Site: brandenburg
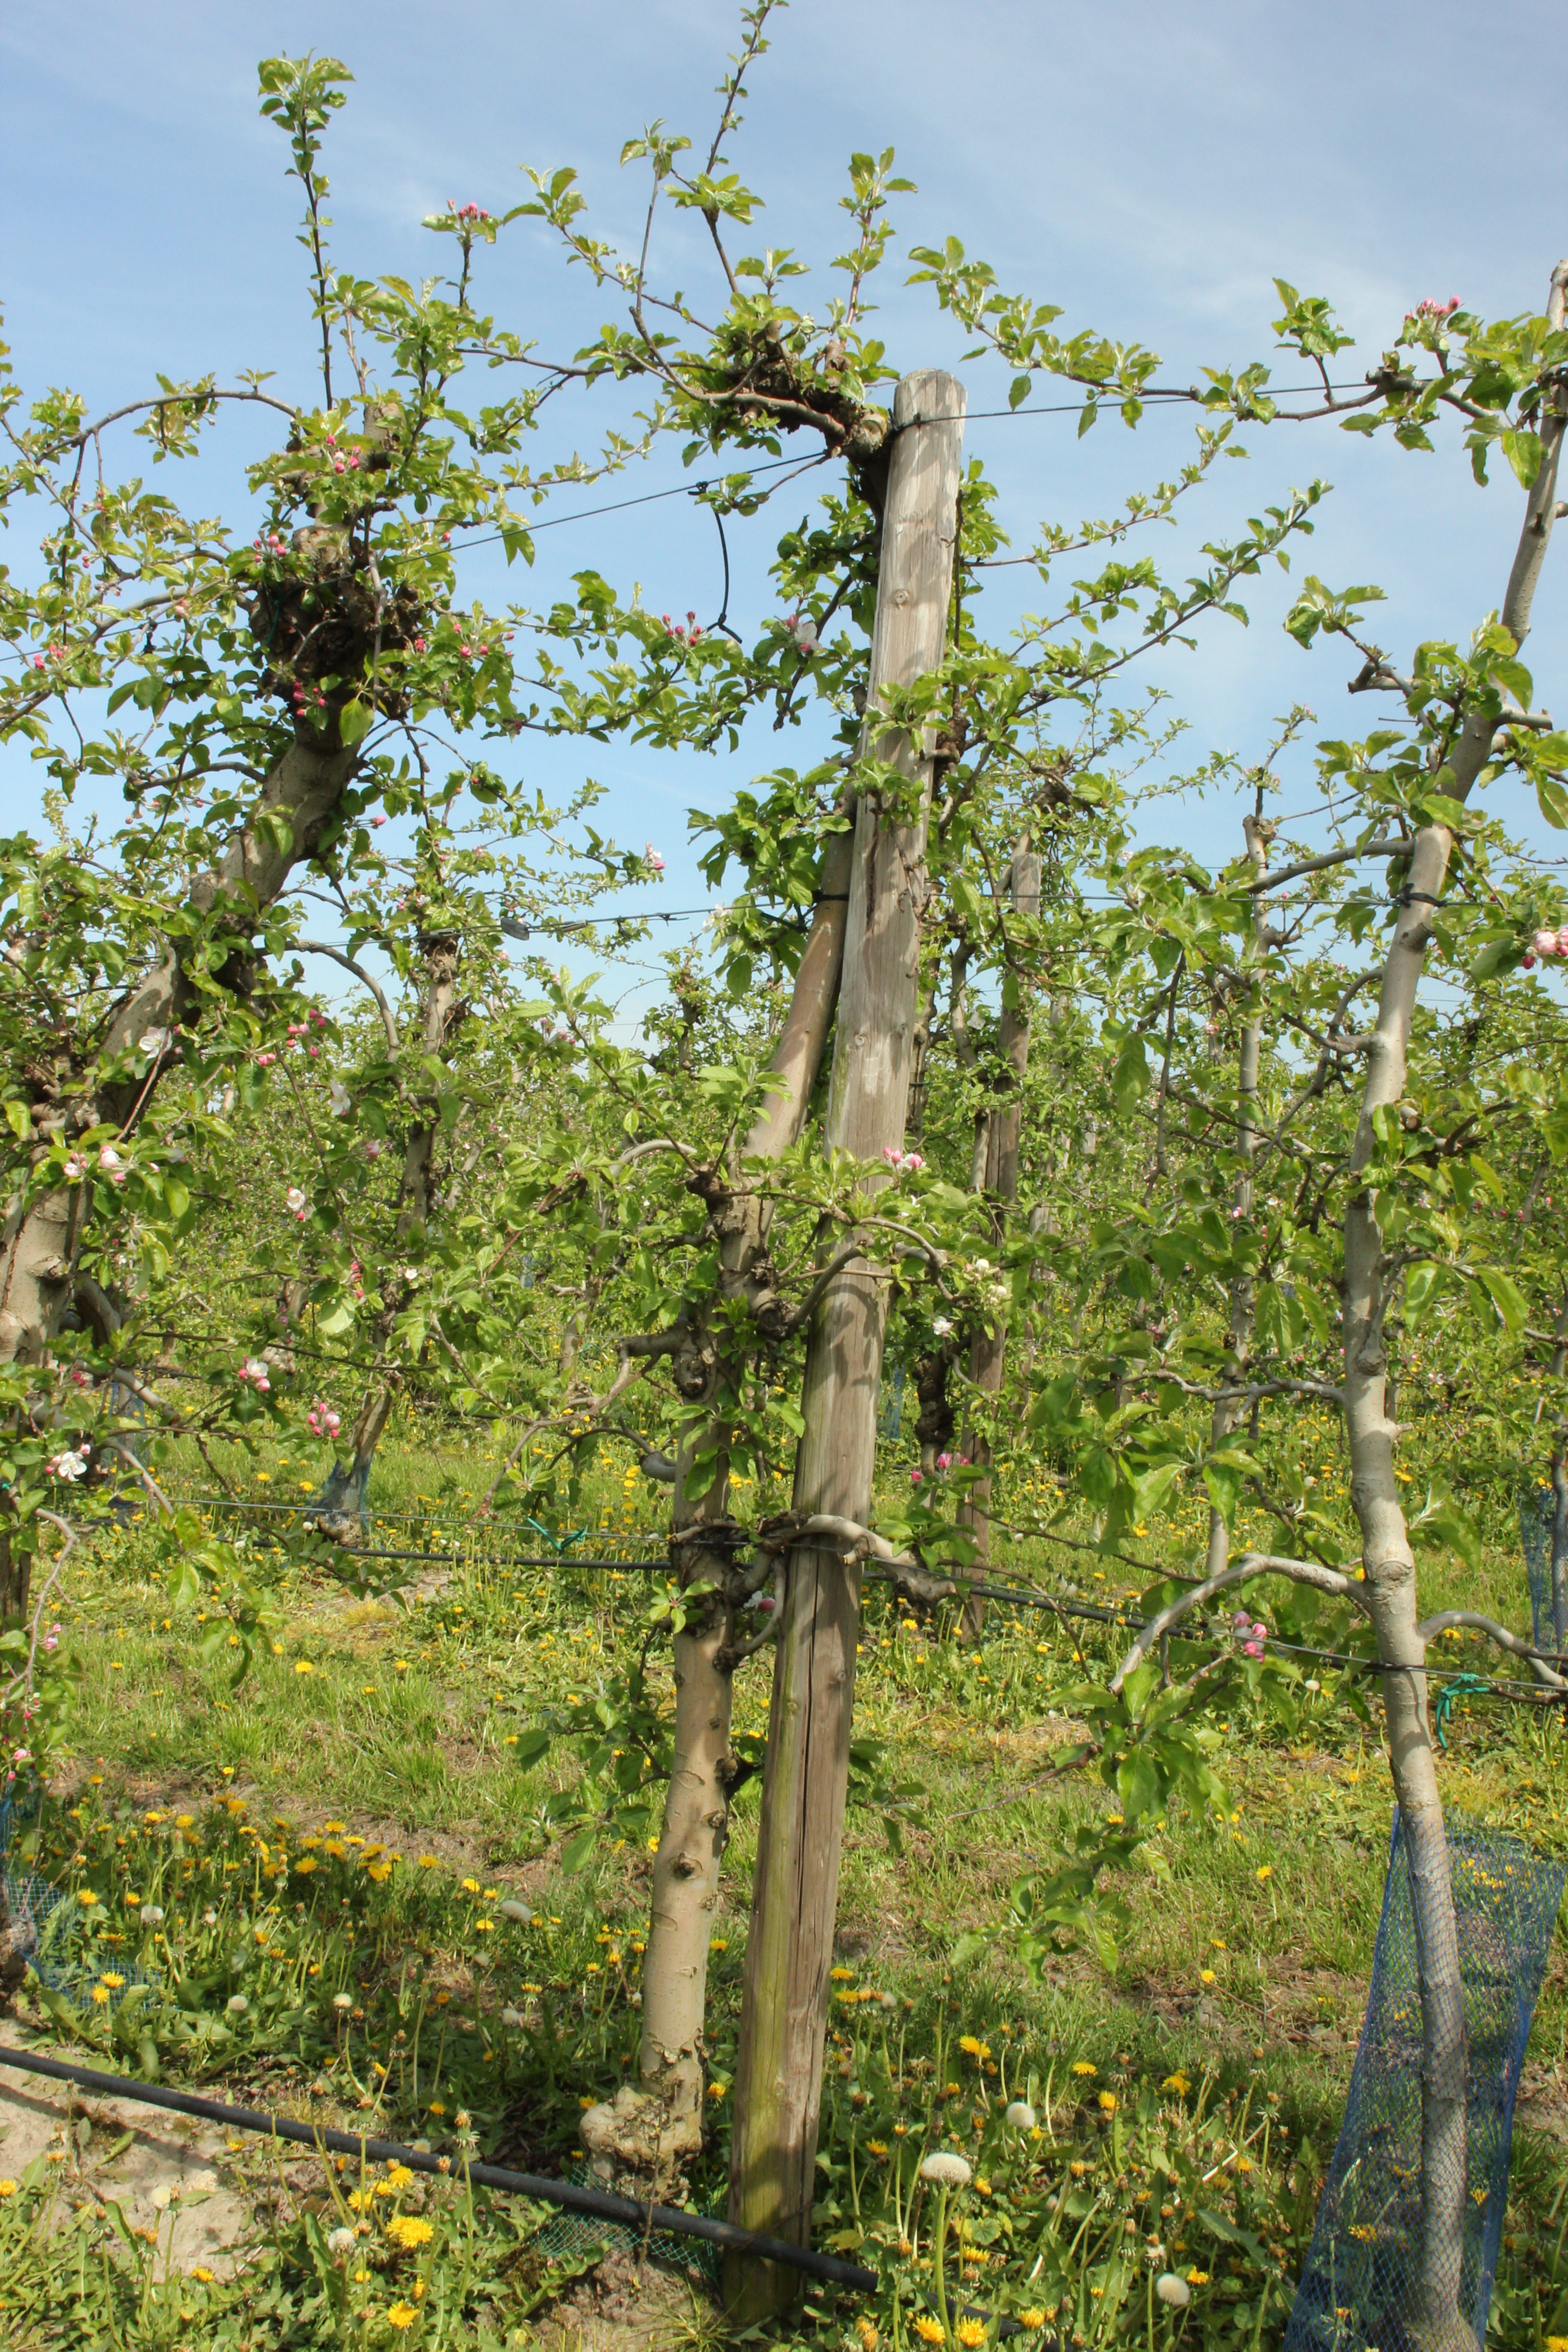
Growth stage (BBCH 60): Flowering